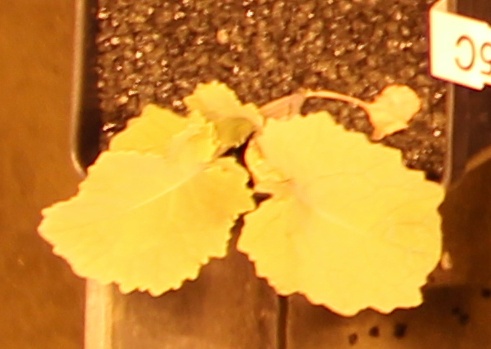
Label: Canola